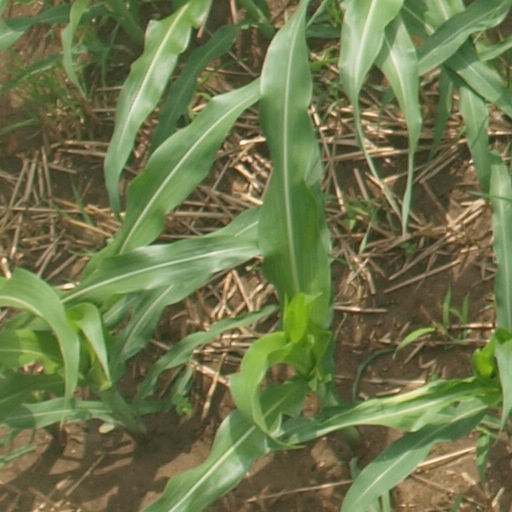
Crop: maize; corn